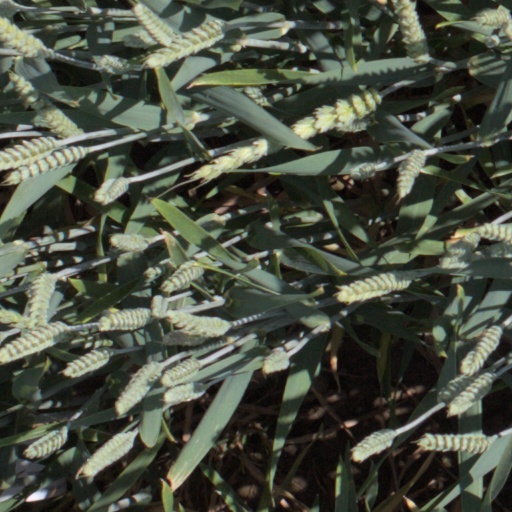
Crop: wheat